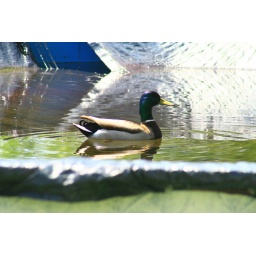
The duck who built a home in my pool this spring when the cover tore